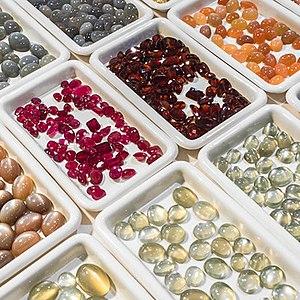
Zone Gem
L'exposition internationale Mineral & Gem, ancienne « Bourse internationale aux minéraux, gemmes, bijoux, fossiles et météorites de Sainte-Marie-aux-Mines » jusqu'en 2011, est la troisième plus grande manifestation dans ce domaine au niveau mondial. Ce salon rassemble aujourd'hui près de 35 000 visiteurs à chaque édition.